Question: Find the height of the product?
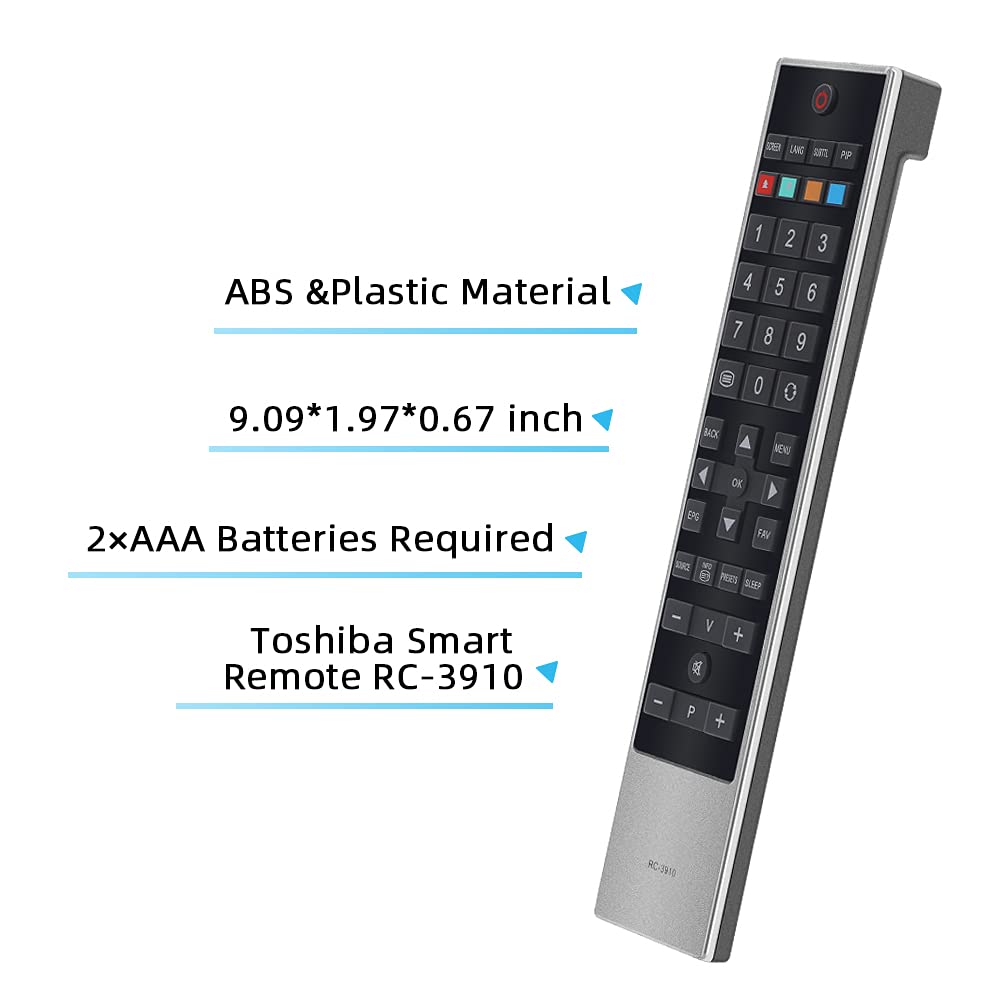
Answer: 0.67 inch